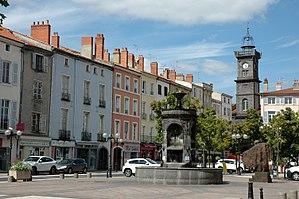
Tour de l'Horloge (Issoire)
Cet article recense les sites naturels protégés dans le Puy-de-Dôme, en France.
Issoire est une commune française située dans le département du Puy-de-Dôme, en région Auvergne-Rhône-Alpes.